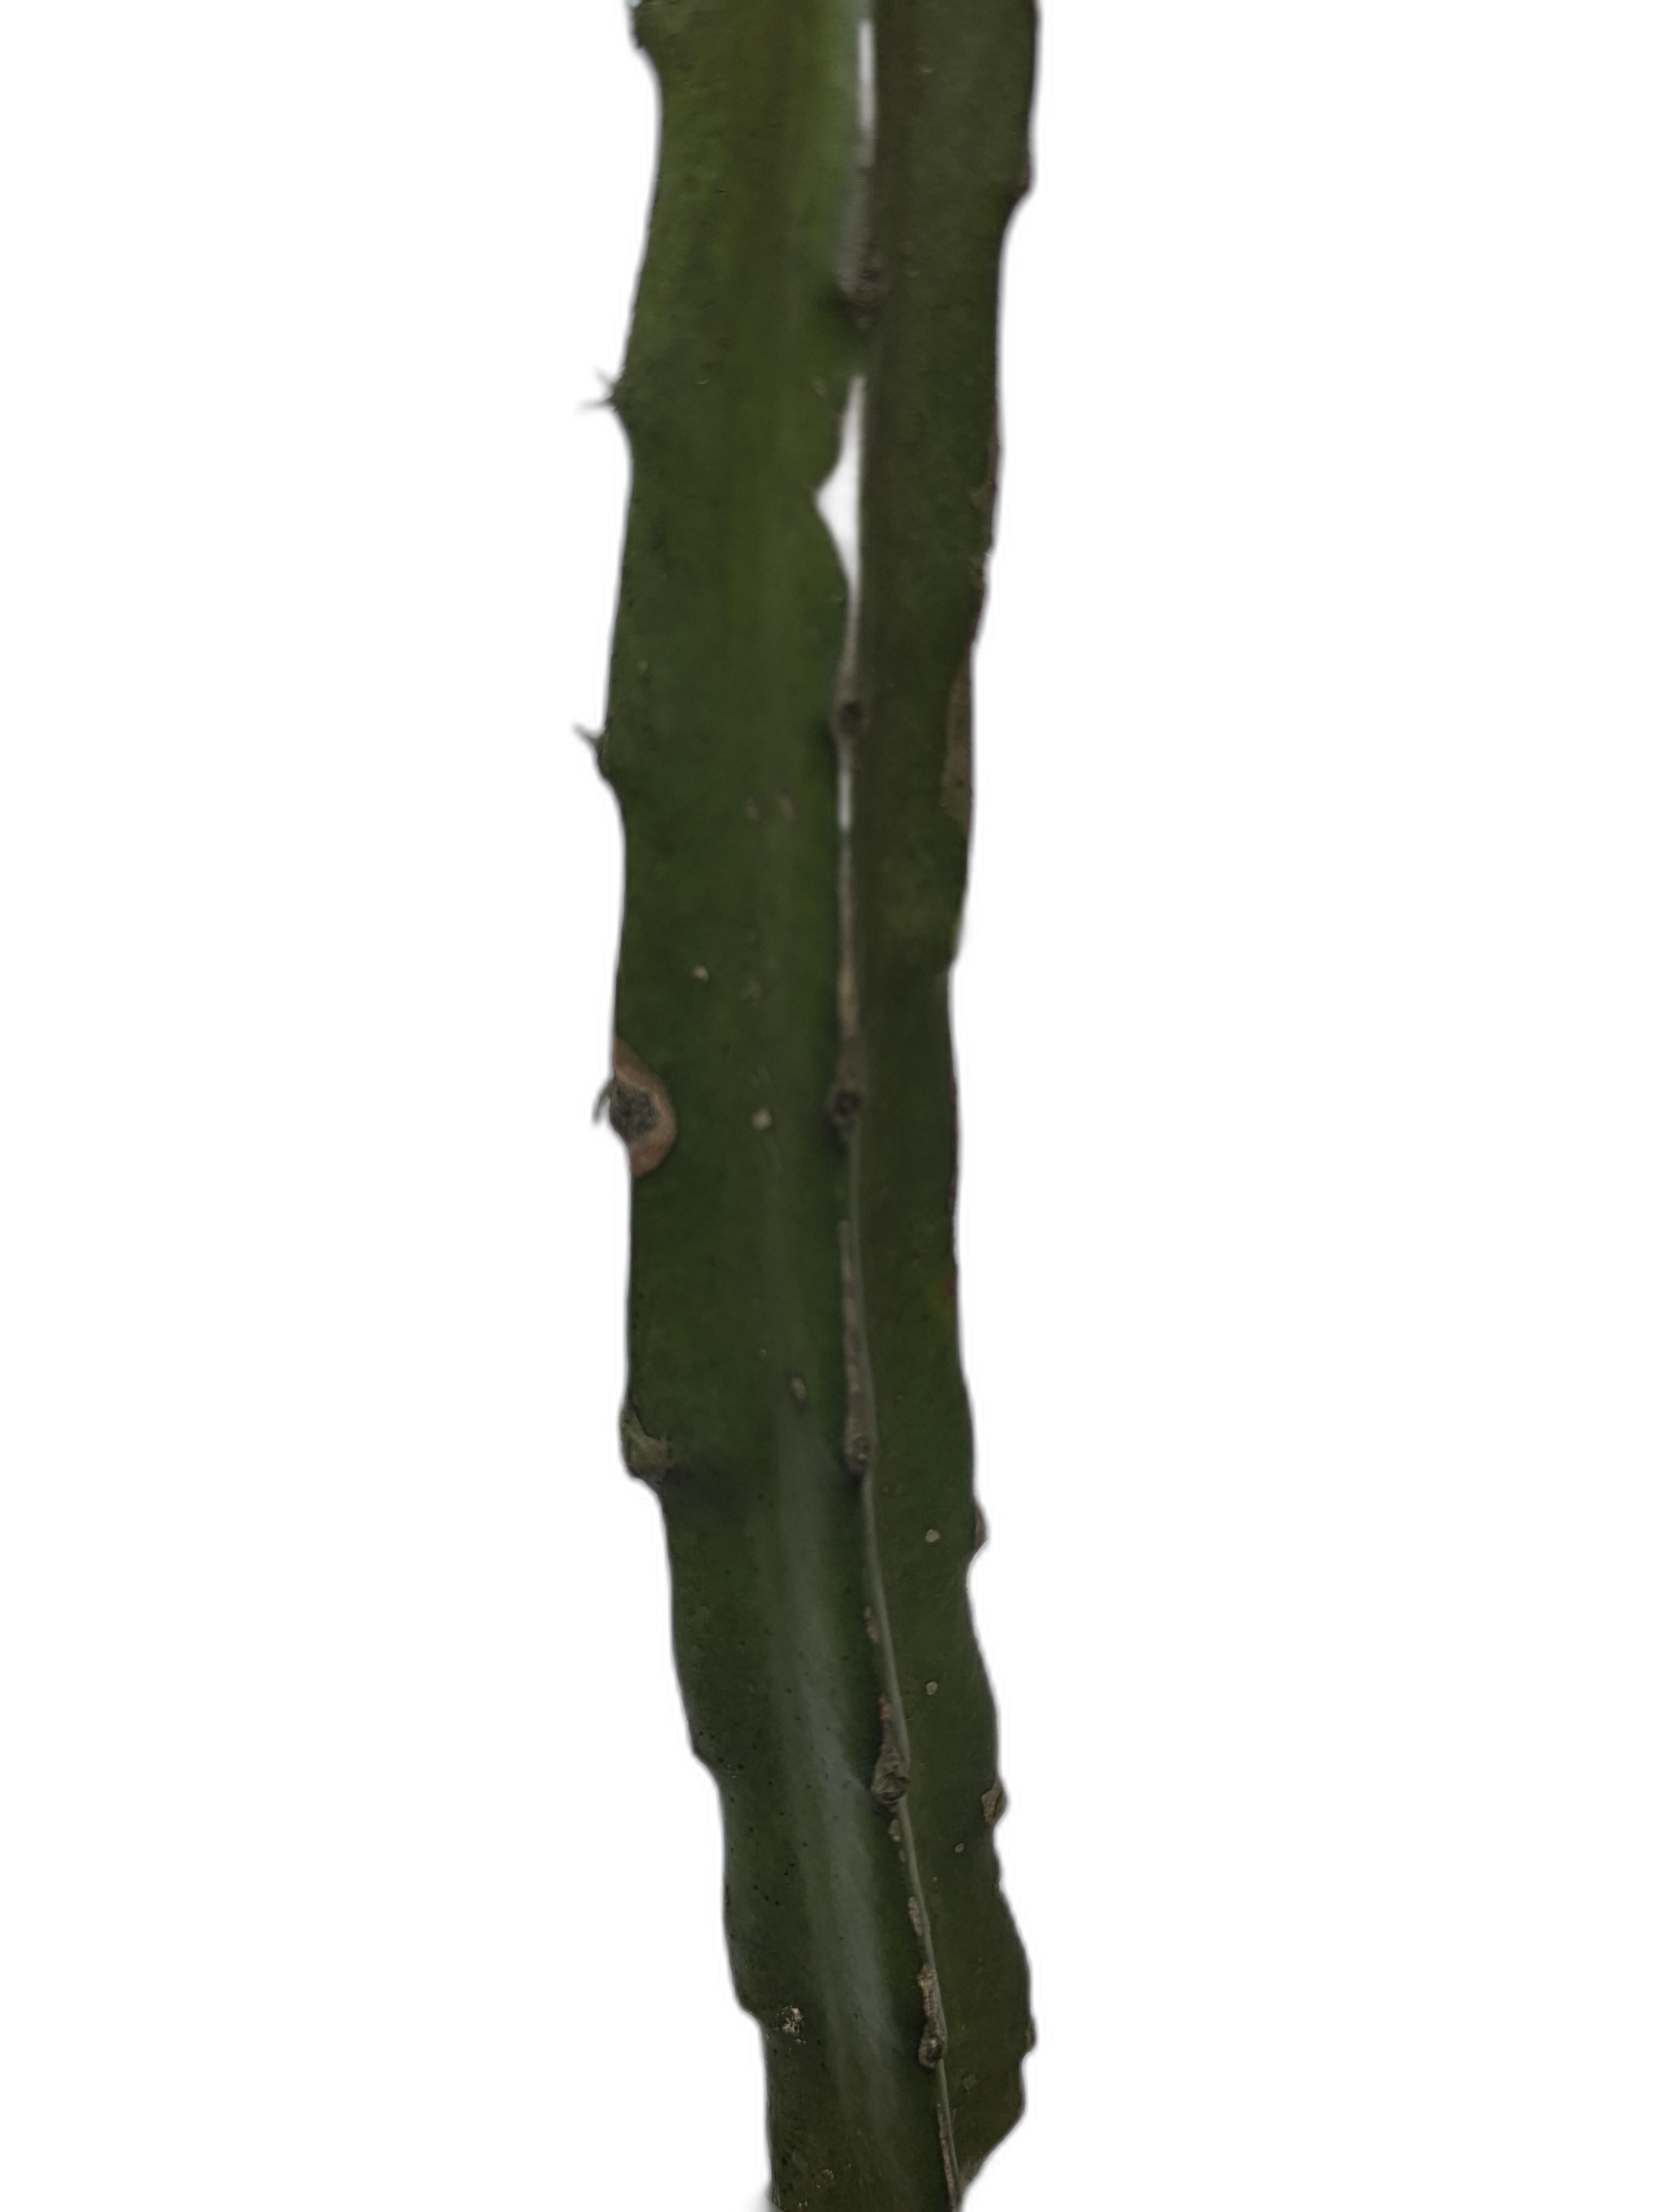
Label: Good leaf